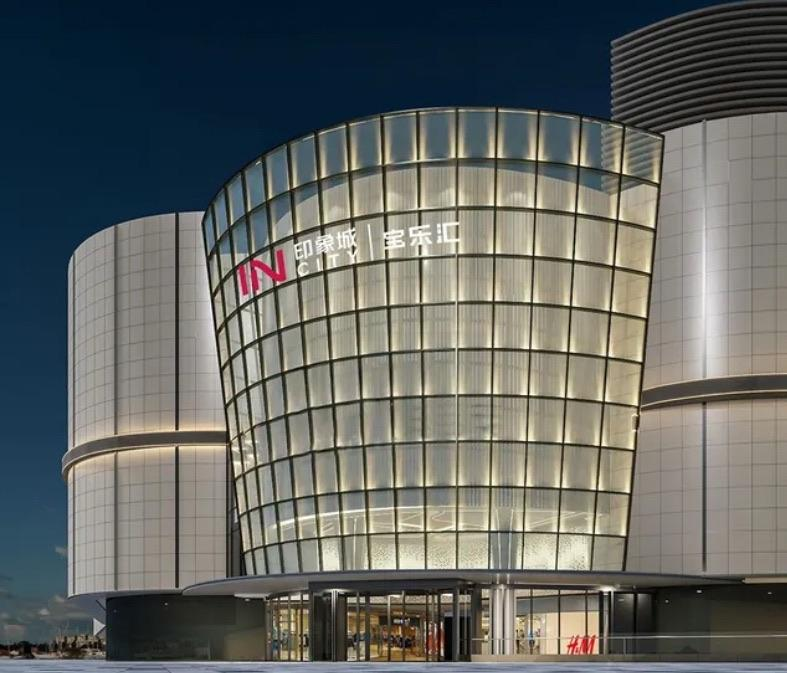
地标名称：宝乐汇印象城
所在城市：上海市·宝山区